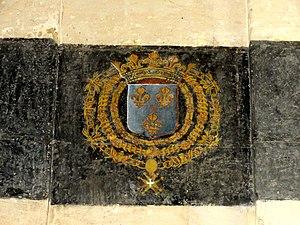
Intérieur de l'église - voir titre.
L'église Saint-Acceul, située à Écouen, dans le Val-d'Oise, est la seule église en France placée sous le vocable de ce saint, mais elle possède une relique d'Andéol du Vivarais qui semble être le patron véritable de l'église. Le chœur et son collatéral ont été édifiés entre 1536 et 1554 pour le compte du connétable Anne de Montmorency, et constituent un ensemble élancé et élégant de style gothique flamboyant. Or, la principale richesse de l'église sont ses vitraux Renaissance du milieu du XVIᵉ siècle, qui ornent toutes les fenêtres du chœur et du collatéral. Aucune autre église du département n'a conservé tous ses vitraux d'origine. D'autre part, le clocher Renaissance est demeuré inachevé, et la basse nef construite à l'économique au début du XVIIIᵉ siècle s'accorde mal avec le chœur. L'église et ses vitraux font l'objet d'un classement précoce aux monuments historiques par liste de 1840, au moment même de l'instauration de ce type de protection. Dans ce contexte, la façade principale jusque-là provisoire est construite en 1854 selon un projet du siècle précédent resté sans suite.